1199

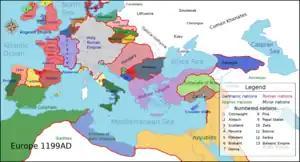

Year 1199 (MCXCIX) was a common year starting on Friday of the Julian calendar.